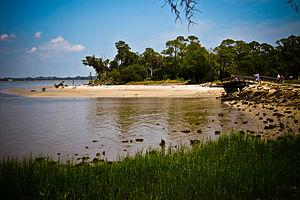
L'île de Jekyll, ou île Jekyll, Jekyll Island en anglais, est une île sur la façade maritime de la Géorgie située dans le comté de Glynn etfaisant partie des Golden Isles de Géorgie. L'île appartient à l'État de Géorgie et est gérée par un organisme autonome.